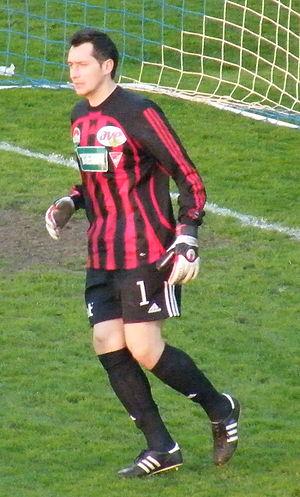
Vukašin Poleksić est un footballeur international monténégrin né le 30 août 1982 à Nikšić en Yougoslavie. Il évolue au poste de gardien de but. Il mesure 1,91 m pour 88 kg.